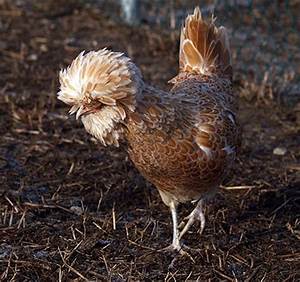
Label: chicken